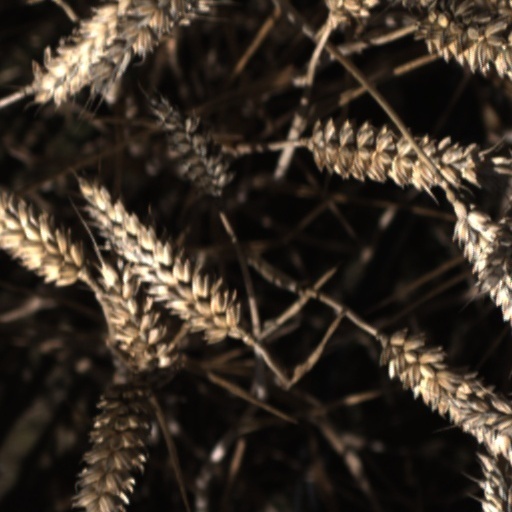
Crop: wheat